Golden Beach (Paros)

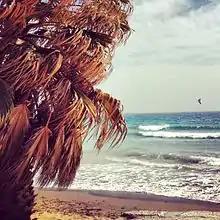
Golden Beach

Golden Beach is a 700 metre long beach on the south eastern part of the island of Paros, Greece. It takes its name from the fine sand, which has glass elements in it and provides a sparkling effect during sunshine.